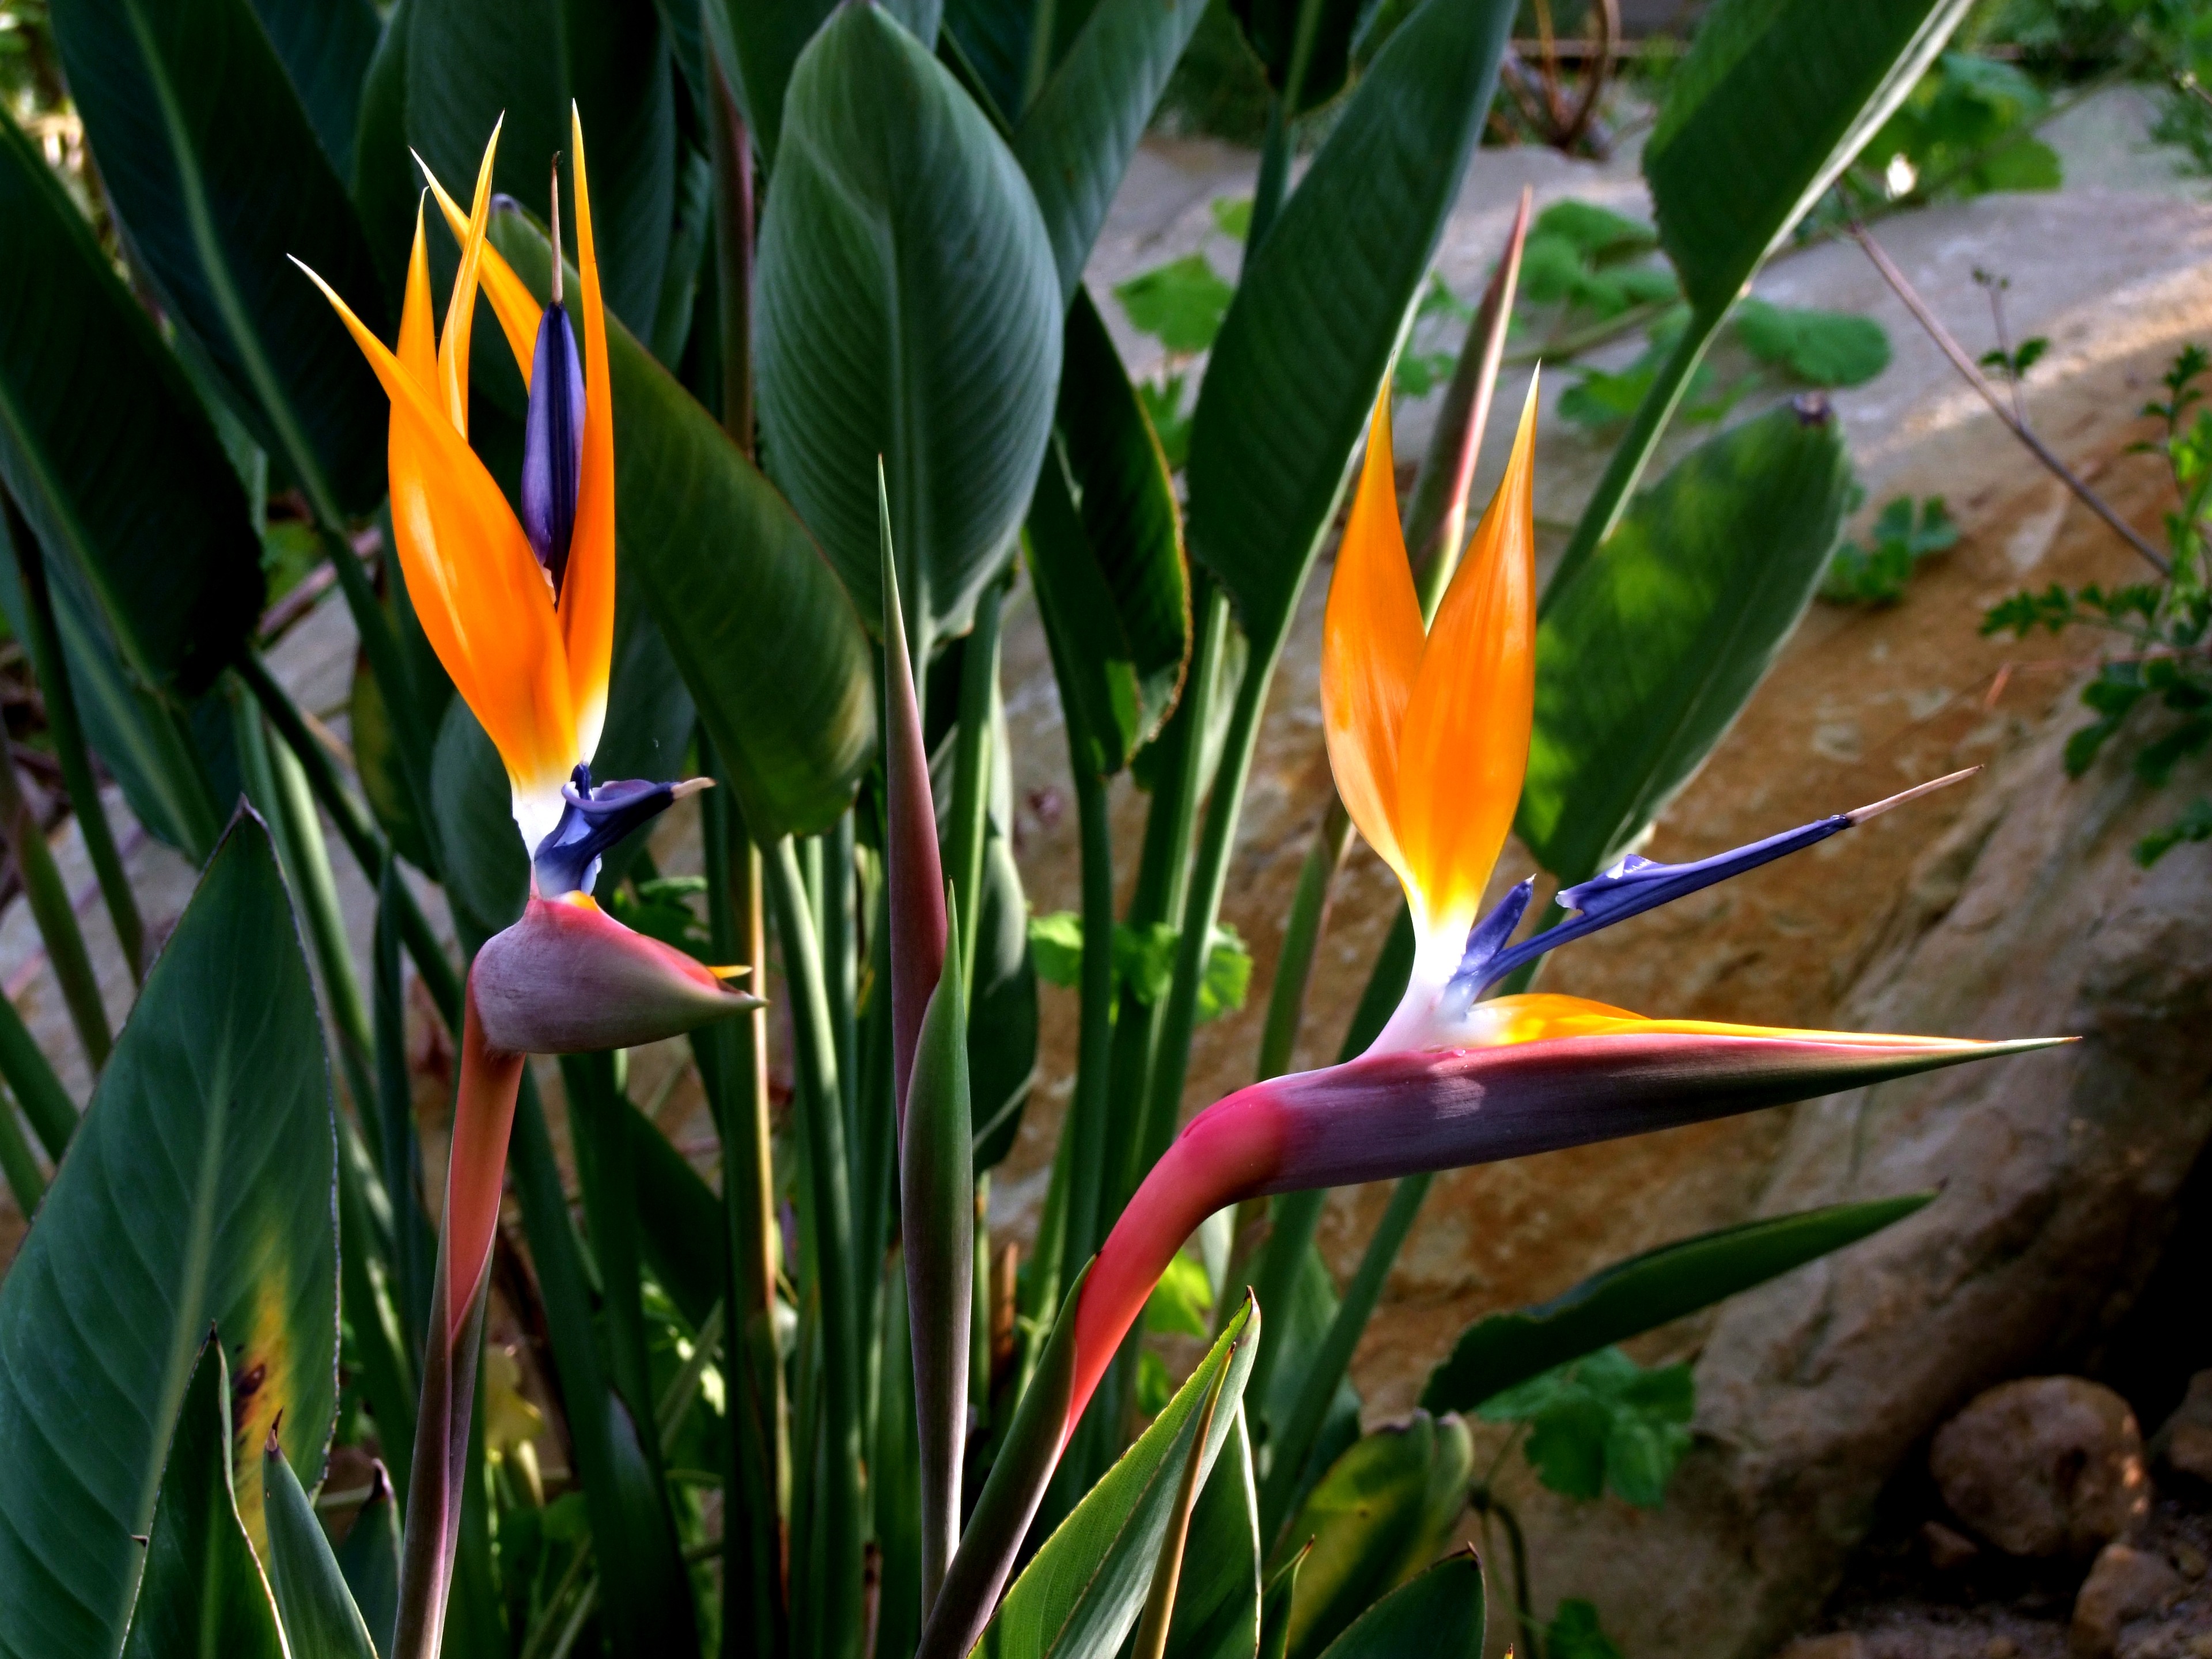
nature, grass, bird, plant, leaf, flower, spring, jungle, couple, botany, colorful, garden, flora, majestic, flowers, botanical garden, exotic, strelitzia, dusseldorf, bird of paradise flower, flowering plant, caudata, bird of paradise, strelicia, land plant, iris family, bird flower, heine university of dusseldorf